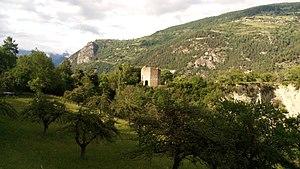
La ruine de la tour Tavelli à Vex en Valis (Suisse romande).
Vex est une commune suisse du canton du Valais, chef-lieu du district d'Hérens. Le village est situé à l'entrée du Val d'Hérens à environ 900 m d'altitude. On peut voir la Dent Blanche, montagne au fond du Val d'Hérens, qui domine le village d'Evolène. La commune comprend les hameaux des Prasses et d'Ypresses, ainsi que Les Collons et Thyon 2000 qui sont les installations hivernales pour le ski.